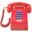
Label: telephone